Coming Out Party

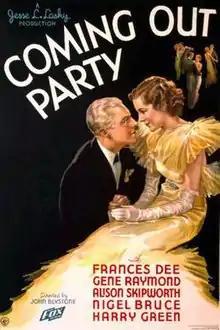
Theatrical release poster

Coming Out Party is a 1934 American Pre-Code drama film directed by John G. Blystone starring Frances Dee, Gene Raymond, Alison Skipworth and Nigel Bruce. It was produced and distributed by the Fox Film Corporation.